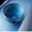
Label: bowl